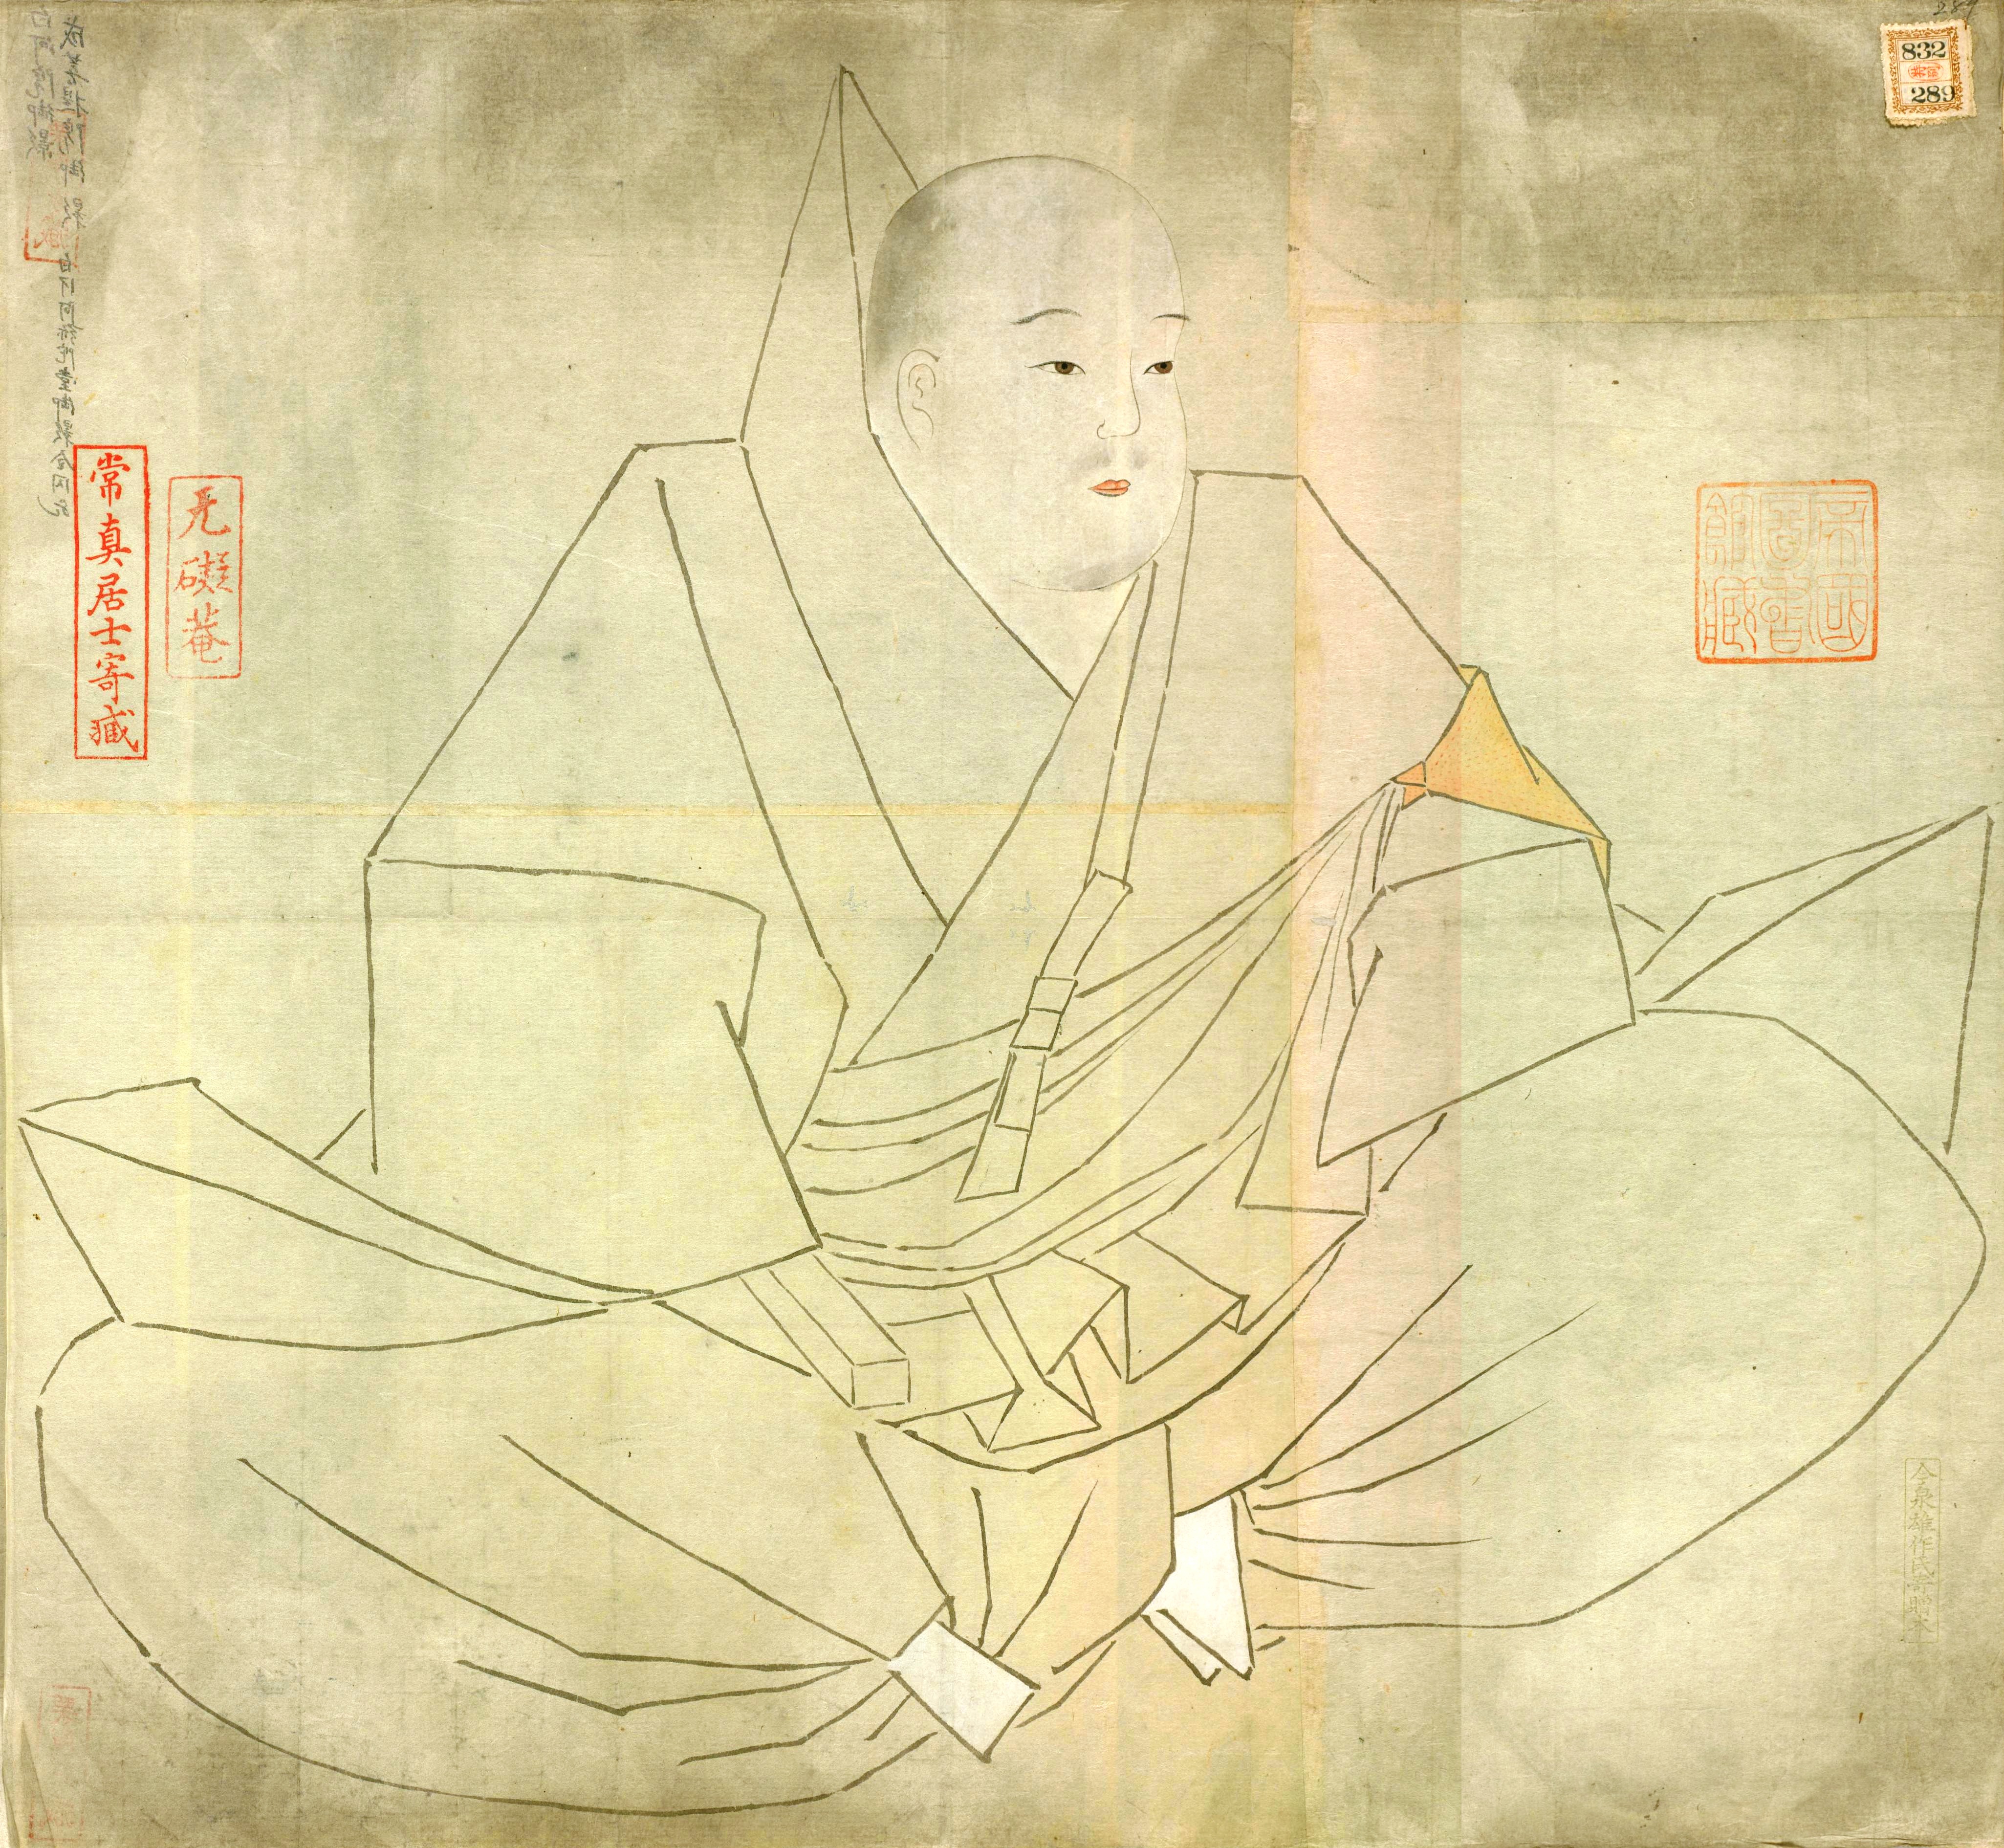
จักรพรรดิชิรากาวะ

จักรพรรดิชิรากาวะ () เป็นจักรพรรดิญี่ปุ่นองค์ที่ 72,Imperial Household Agency ("Kunaichō"): 白河天皇 (72) ตามลำดับตามประเพณี.Ponsonby-Fane, Richard. (1959). "The Imperial House of Japan," pp. 77.
รัชสมัยของจักรพรรดิชิรากาวะกินเวลาตั้งแต่ปี ค.ศ. 1073 ถึง 1087.translated by D.M. Brown and I. Ishida (1979). "Fujiwara Yoshinobu's Part in Go-Sanjō's Appointment as Crown Prince," pp. 72
== พระราชประวัติ ==
ก่อนจะขึ้นสืบ ราชบัลลังก์ดอกเบญจมาศ มีพระนามเดิมว่า เจ้าชายซาดาฮิโตะ ()
เป็นพระราชโอรสองค์ใหญ่ใน จักรพรรดิโก-ซันโจ ที่ประสูติแต่ ฟุจิวะระ ชิเงะโกะ (จักรพรรดิโกะ-ซังโจ)|ฟูจิวาระ ชิเงโกะ
== เหตุการณ์ในพระชนม์ชีพของจักรพรรดิชิรากาวะ ==
เมื่อพระองค์ยังทรงพระเยาว์ ความสัมพันธ์ของพระองค์กับพระบิดาของพระองค์ จักรพรรดิโก-ซันโจ นั้นเย็นชาแต่ก็เปี่ยมด้วยความรัก และในปี ค.ศ. 1068 เมื่อพระบิดาของพระองค์ขึ้นครองสิริราชสมบัติ พระองค์ก็ได้รับการสถาปนาให้เป็นชินโน (เจ้าชาย) กลายเป็นเจ้าชายซาดาฮิโตะ ในปี ค.ศ. 1069 พระองค์เป็น โคไตชิ หรือรัชทายาทและในเวลาที่เหมาะสม พระองค์กลายเป็นจักรพรรดิเมื่อพระชนมายุได้ 19 พรรษา
* 18 มกราคม ค.ศ. 1073 (วันที่ 8 เดือน 12 ปี เอ็งคิว ที่ 4) : ปีที่ 5 ในรัชสมัยของจักรพรรดิโก-ซันโจทรงสละราชบัลลังก์ให้กับพระราชโอรสคือเจ้าชายซะดะฮิโตะขึ้นสืบราชบัลลังก์ต่อมาเป็น จักรพรรดิชิระกะวะ หลังจากนั้นไม่นานได้มีการประกอบพระราชพิธีราชาภิเษก
* 8 กุมภาพันธ์ ค.ศ. 1073 (วันที่ 29 เดือน 12 ปี เอ็งคิว ที่ 4) : ได้มีการประกอบพระราชพิธีราชาภิเษกจักรพรรดิชิระกะวะอย่างเป็นทางการที่ พระราชวังหลวงเฮอัง
* ค.ศ. 1074 (วันที่ 7 เดือน 2 ปี โจโฮ ที่ 1) : อดีต คัมปะกุ ฟุจิวะระ โนะ โยะริมิชิ ผู้สร้าง วัดเบียวโด ถึงแก่อสัญกรรมด้วยวัย 83 ปีในปีเดียวกันพี่สาวของโยะริโมะชิอดีตจักรพรรดินีใน จักรพรรดิอิจิโจ สิ้นพระชนม์ด้วยพระชนมายุ 87 พรรษา
* ค.ศ. 1074 (วันที่ 3 เดือน 10 ปี โจโฮ ที่ 1) : ท่าน จักรพรรดินีโชชิ|โจโตมงอิง อดีตจักรพรรดินีในอดีต จักรพรรดิอิจิโจ สิ้นพระชนม์เมื่อพระชนมายุได้ 87 พรรษา
* ค.ศ. 1087 (เดือน 9 ปี โอโตะกุ ที่ 3) : จักรพรรดิชิระกะวะแถลงที่จะสละราชบัลลังก์ให้กับเจ้าชายทะรุฮิโตะพระราชโอรส
* 3 มกราคม ค.ศ. 1087 (วันที่ 26 เดือน 12 ปี โอโตะกุ ที่ 3) : ปีที่ 13 ในรัชสมัยจักรพรรดิชิระกะวะสละราชบัลลังก์ให้กับเจ้าชายทะรุฮิโตะขึ้นสืบราชบัลลังก์ต่อมาเป็น จักรพรรดิโฮะริกะวะ โดยเป็น ไดโจเท็นโน (มหาจักรพรรดิ) กุมพระราชอำนาจเหนือพระราชโอรสในรูปแบบ การว่าราชการในวัด
แต่เดิมจักรพรรดิโก-ซันโจมีพระราชประสงค์ที่จะแต่งตั้งให้พระอนุชาต่างพระมารดาของจักรพรรดิชิระกะวะคือ เจ้าชายซะเนะฮิโตะ เป็นผู้สืบทอดต่อจากจักรพรรดิชิระกะวะแต่เจ้าชายพระองค์นั้นก็สิ้นพระชนม์ไปเมื่อ ค.ศ. 1085 ทำให้จักรพรรดิชิระกะวะทรงแต่งตั้งพระราชโอรสคือเจ้าชายทะรุฮิโตะขึ้นเป็นรัชทายาท
* ค.ศ. 1087 (เดือน 5 ปี คังจิ ที่ 1) : ไดโจเท็นโน ชิระกะวะ เสด็จย้ายไปประทับที่ อุจิ
* ค.ศ. 1088 (เดือน 1 ปี คังจิ ที่ 2) : จักรพรรดิโฮะริกะวะ เสด็จไปเฝ้าพระราชบิดาที่ พระตำหนักชิระกะวะ ที่อดีตจักรพรรดิชิระกะวะโปรดเกล้าให้สร้างขึ้นที่ อุจิ
* ค.ศ. 1090 (เดือน 12 ปี คังจิ ที่ 4) : ฟุจิวะระ โนะ โมะโระซะเนะ ซึ่งดำรงตำแหน่ง เซ็ชโช ได้รับโปรดเกล้าให้ดำรงตำแหน่ง คัมปากุ
* ค.ศ. 1094 (วันที่ 8 เดือน 3 ปี คังจิ ที่ 8) : คัมปากุ ฟุจิวะระ โนะ โมะโระซะเนะ ได้ลาออกจากตำแหน่งคัมปากุ
* ค.ศ. 1095 (เดือน 8 ปี กาโฮ ที่ 2) : จักรพรรดิโฮะริกะวะประชวรทำให้พระองค์ต้องผนวชเพื่อให้พระอาการดีขึ้น
* ค.ศ. 1096 (วันที่ 9 เดือน 11 ปี กาโฮ ที่ 3) : อดีตจักรพรรดิชิระกะวะผนวชเมื่อพระชนมายุ 44 พรรษาโดยได้รับฉายาทางธรรมว่า ยูคัง ทำให้พระองค์ได้เป็น ไดโจโฮโอ (มหาธรรมราชา) ซึ่งใช้เรียกอดีตจักรพรรดิที่ออกผนวช
สาเหตุที่ทำให้อดีตจักรพรรดิชิระกะวะออกผนวชเนื่องจากพระราชธิดาพระองค์หนึ่งซึ่งได้รับการสถาปนาในภายหลังเป็น พระพันปีอิคุโยะชิ ได้สิ้นพระชนม์ในปีนั้น
หลังจากการสวรรคตของจักรพรรดิโฮะริกะวะพระราชนัดดาของพระองค์ได้ขึ้นเป็น จักรพรรดิโทะบะ พระองค์ก็ยังคงกุมพระราชอำนาจทางการเมืองเหนือพระราชนัดดาแม้จะอยู่ในสมณเพศจนกระทั่งจักรพรรดิโทะบะสละราชบัลลังก์ซึ่งพระองค์ก็ยังคงกุมพระราชอำนาจต่อไปในรัชสมัยของพระราชปนัดดา (เหลน) คือ จักรพรรดิซุโตะกุ
* 24 กรกฎาคม ค.ศ. 1129 (วันที่ 7 เดือน 7 ปี ไดจิ ที่ 4) : ปีที่ 6 ในรัชสมัย จักรพรรดิซุโตะกุ ไดโจโฮโอ ชิระกะวะ สวรรคตเมื่อพระชนมายุ 76 พรรษาสิ้นสุดการปกครองแบบ การว่าราชการในวัด ของจักรพรรดิชิระกะวะที่ยาวนานถึง 42 ปีซึ่งหลังจากนั้นจักรพรรดิรัชกาลต่อ ๆ มาก็ดำเนินตามรอยจักรพรรดิชิระกะวะในพระราชสถานะ ไดโจเท็นโน และ ไดโจโฮโอ
== ดูเพิ่ม ==
* จักรพรรดิญี่ปุ่น
* รายพระนามจักรพรรดิญี่ปุ่น
== แหล่งข้อมูลอื่น ==
หมวดหมู่:จักรพรรดิญี่ปุ่น
หมวดหมู่:บุคคลในยุคเฮอัง
หมวดหมู่:ภิกษุชาวญี่ปุ่น
หมวดหมู่:ภิกษุที่เป็นพระราชวงศ์
หมวดหมู่:โคไตชิ
หมวดหมู่:จักรพรรดิญี่ปุ่นผู้ทรงสละราชสมบัติ